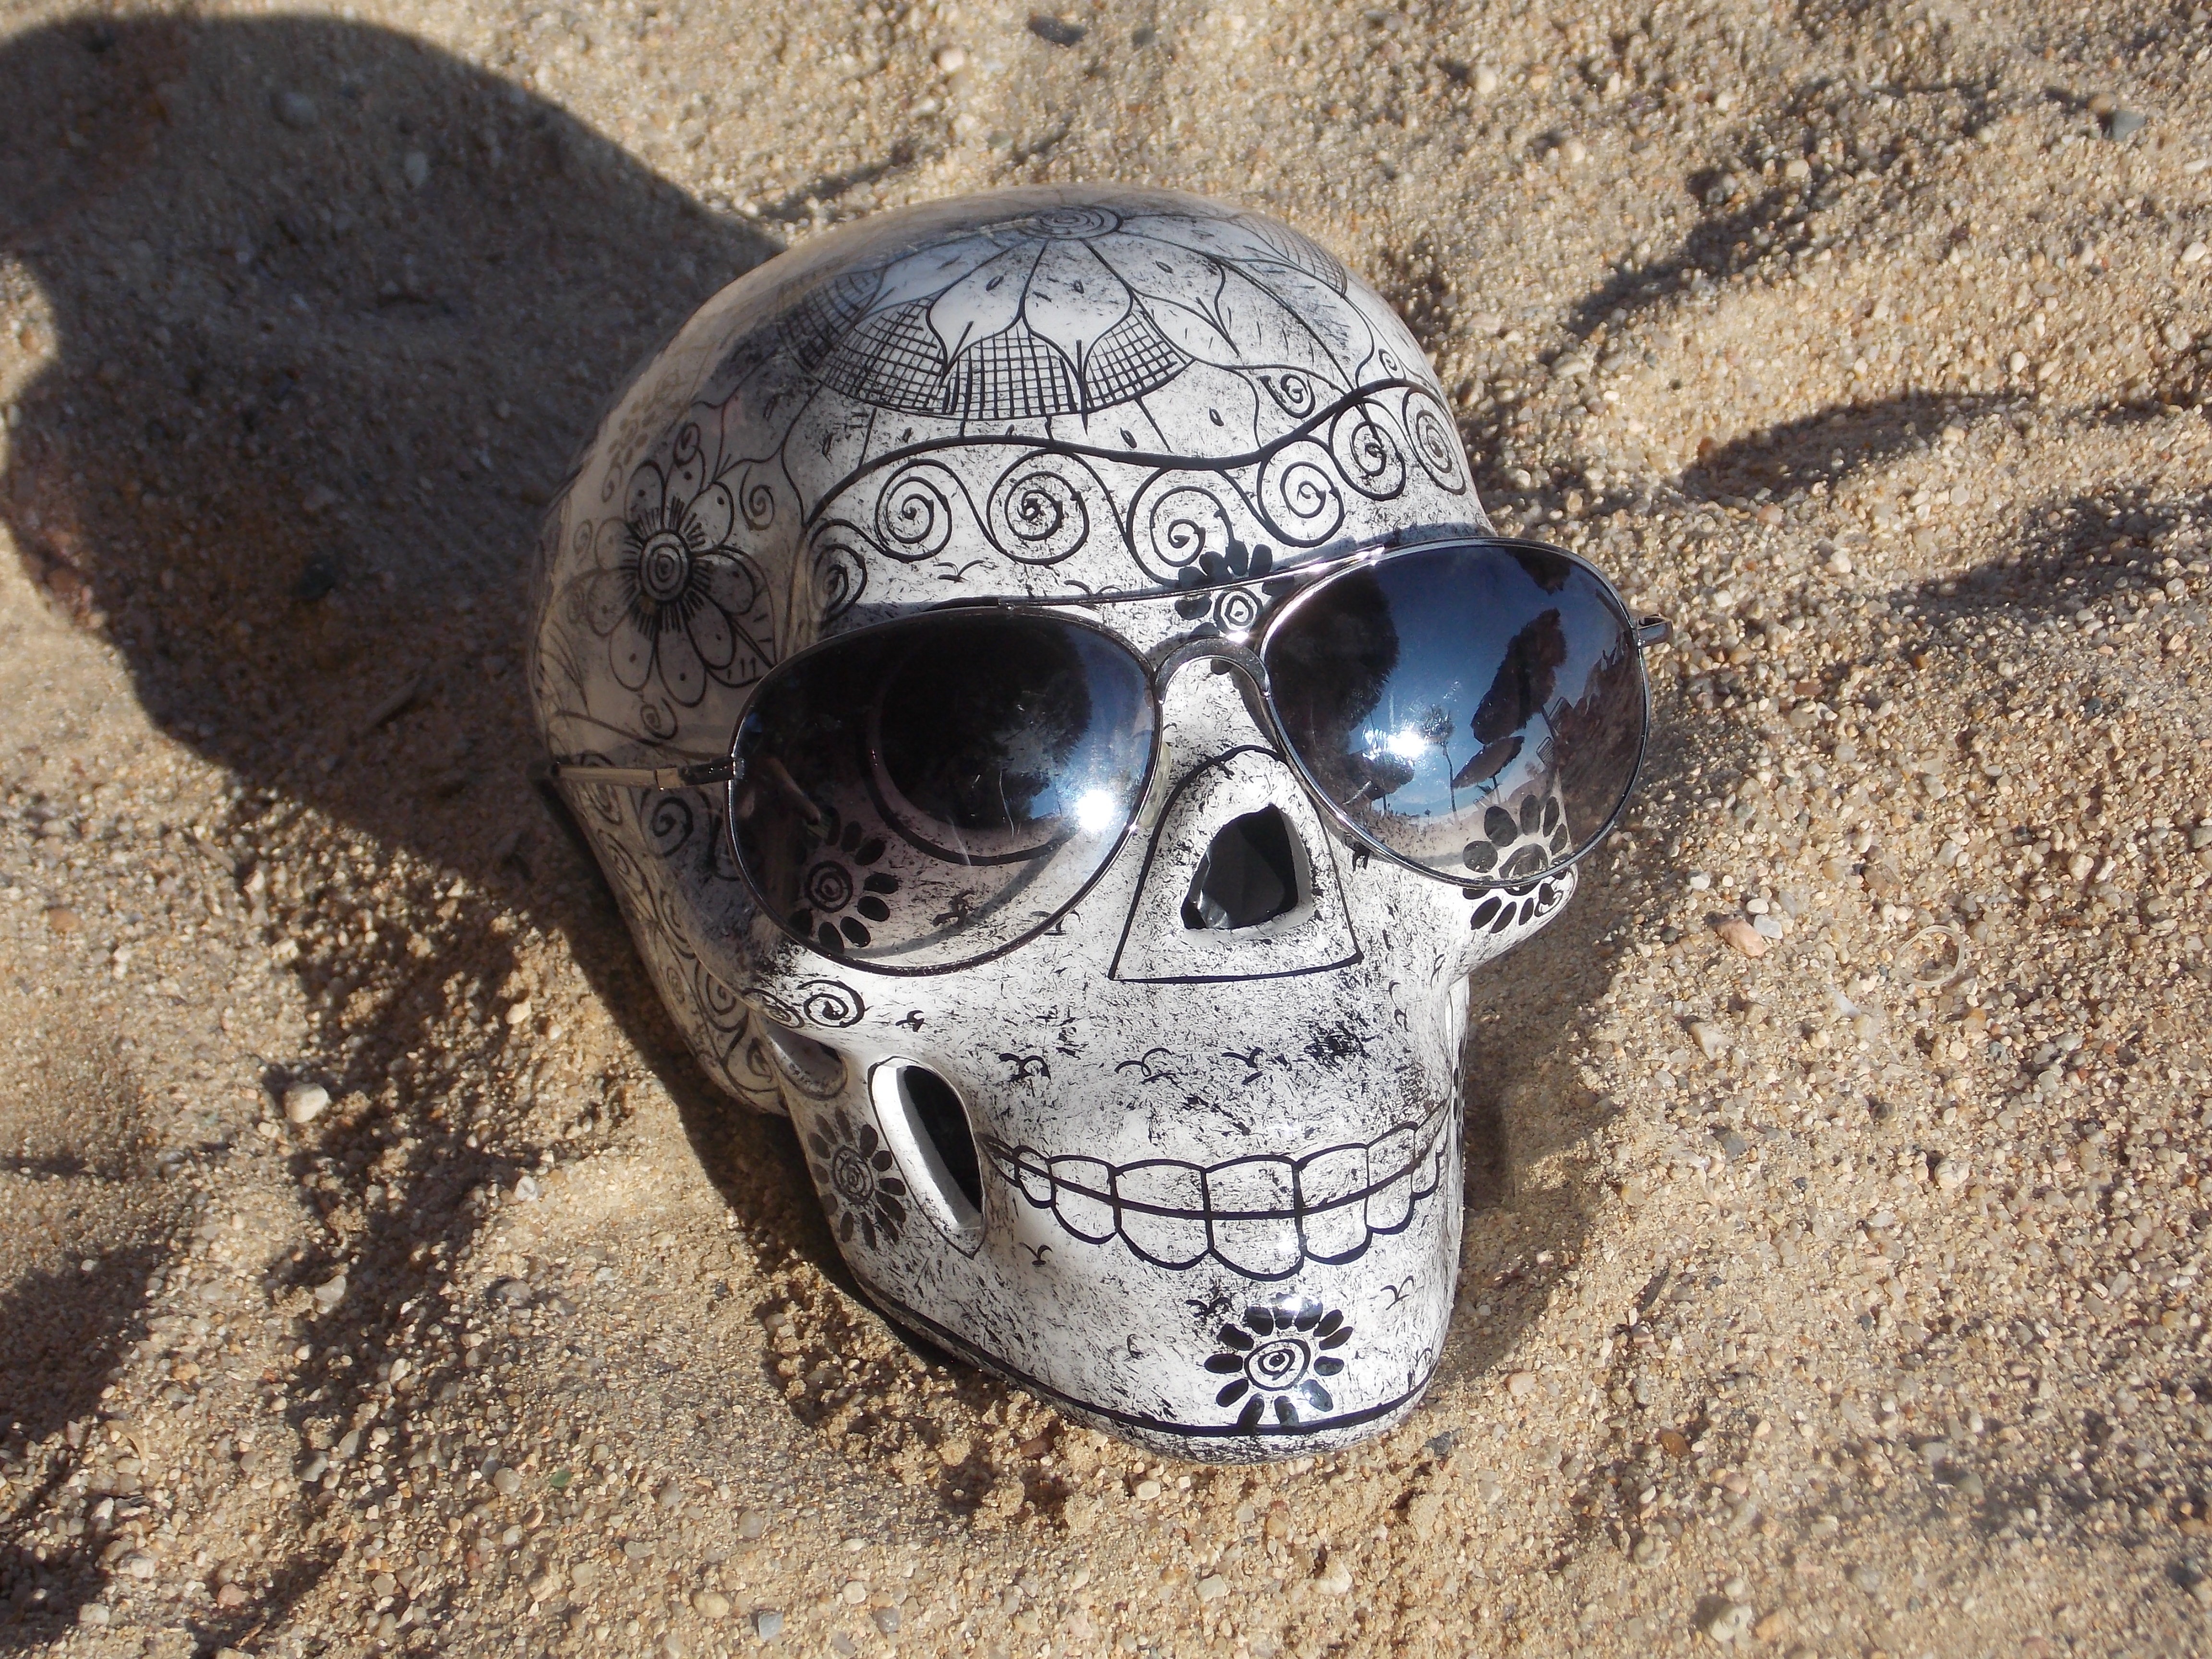
beach, sand, clothing, skull, bone, sculpture, head, costume, lenses